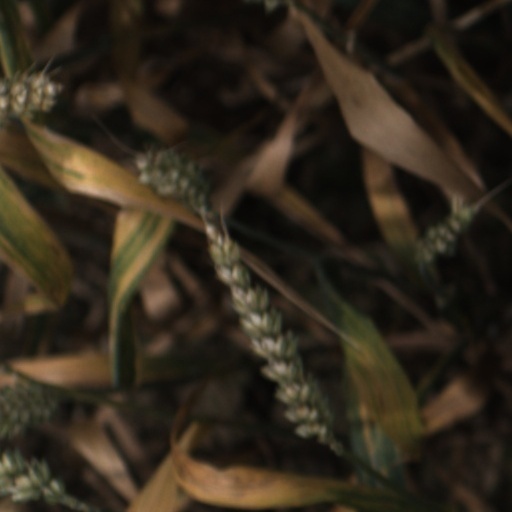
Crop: wheat